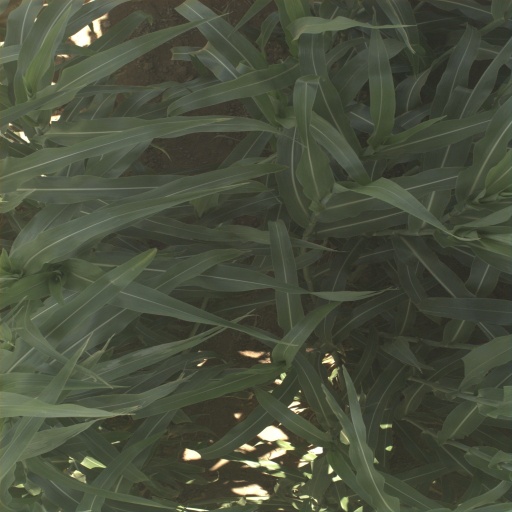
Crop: sorghum